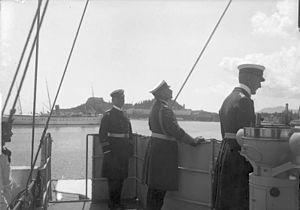
Le SMS Geier est un croiseur léger de la marine impériale allemande lancé le 18 octobre 1894. Le navire appartient à la classe Bussard, dont il est la sixième et dernière unité.